Weald and Downland Living Museum

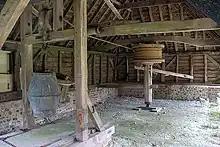
West Kingsdown horse whim

This medieval hall house was originally built at Boarhunt, Hampshire, in the 15th century. It is of cruck frame construction, with brick walls and a thatched roof. The building was rescued in 1971. Photographs show that the house was extended to about double its original size but only the medieval section of the house was dismantled and re-erected at the museum. The hall is about square in plan, with a service room at one end. The other end of the original building was lost due to various extensions and alterations over the centuries. The reconstructed building contains about 30% of the original timbers, which would normally prevent its reconstruction. An exception has been made in this case as the surviving original timbers are well distributed, and because of its unique cruck frame construction.